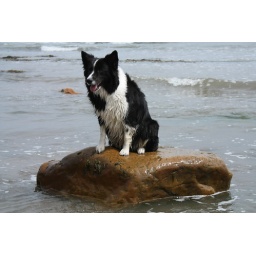
Kayla putting on a brave face while being made to pose on a rock in the sea.